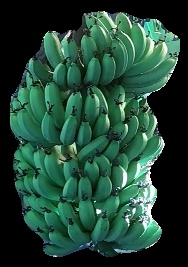
Variety: pachbale
Grade: grade1